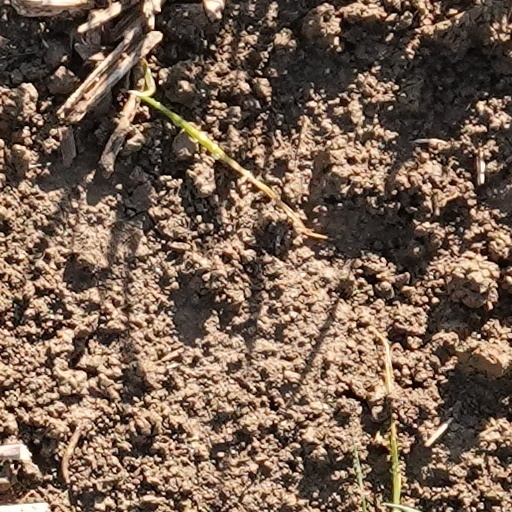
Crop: wheat